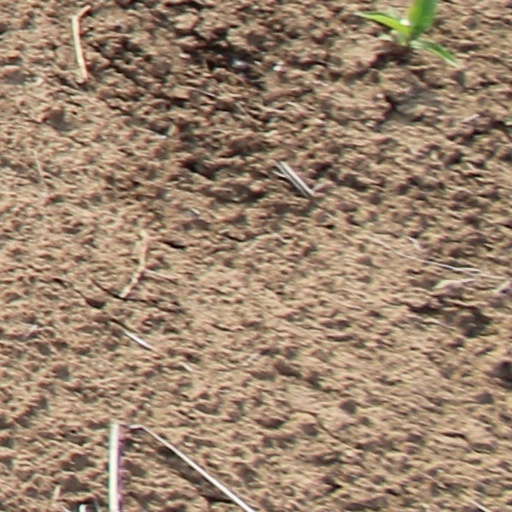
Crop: wheat